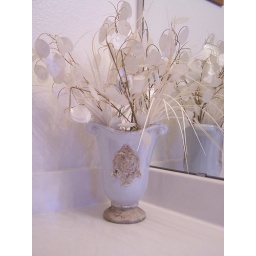
Arrangement of fake silver dollars in our bathroom